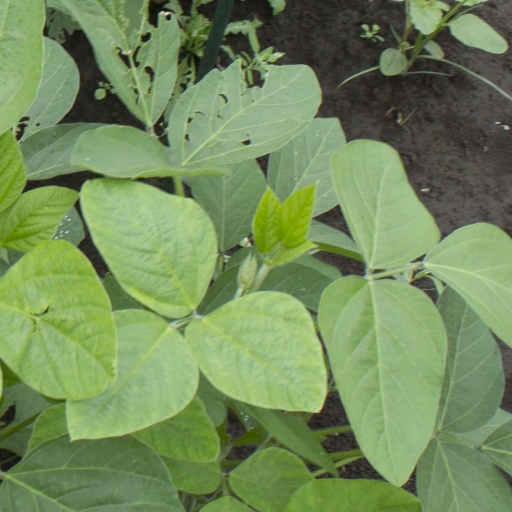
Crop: soybean